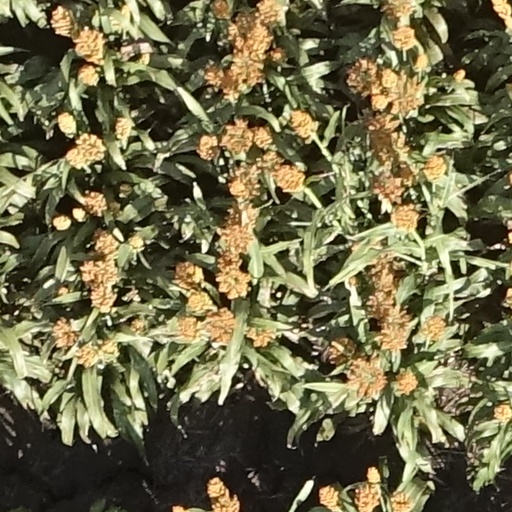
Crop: sorghum